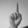
ASL letter: D